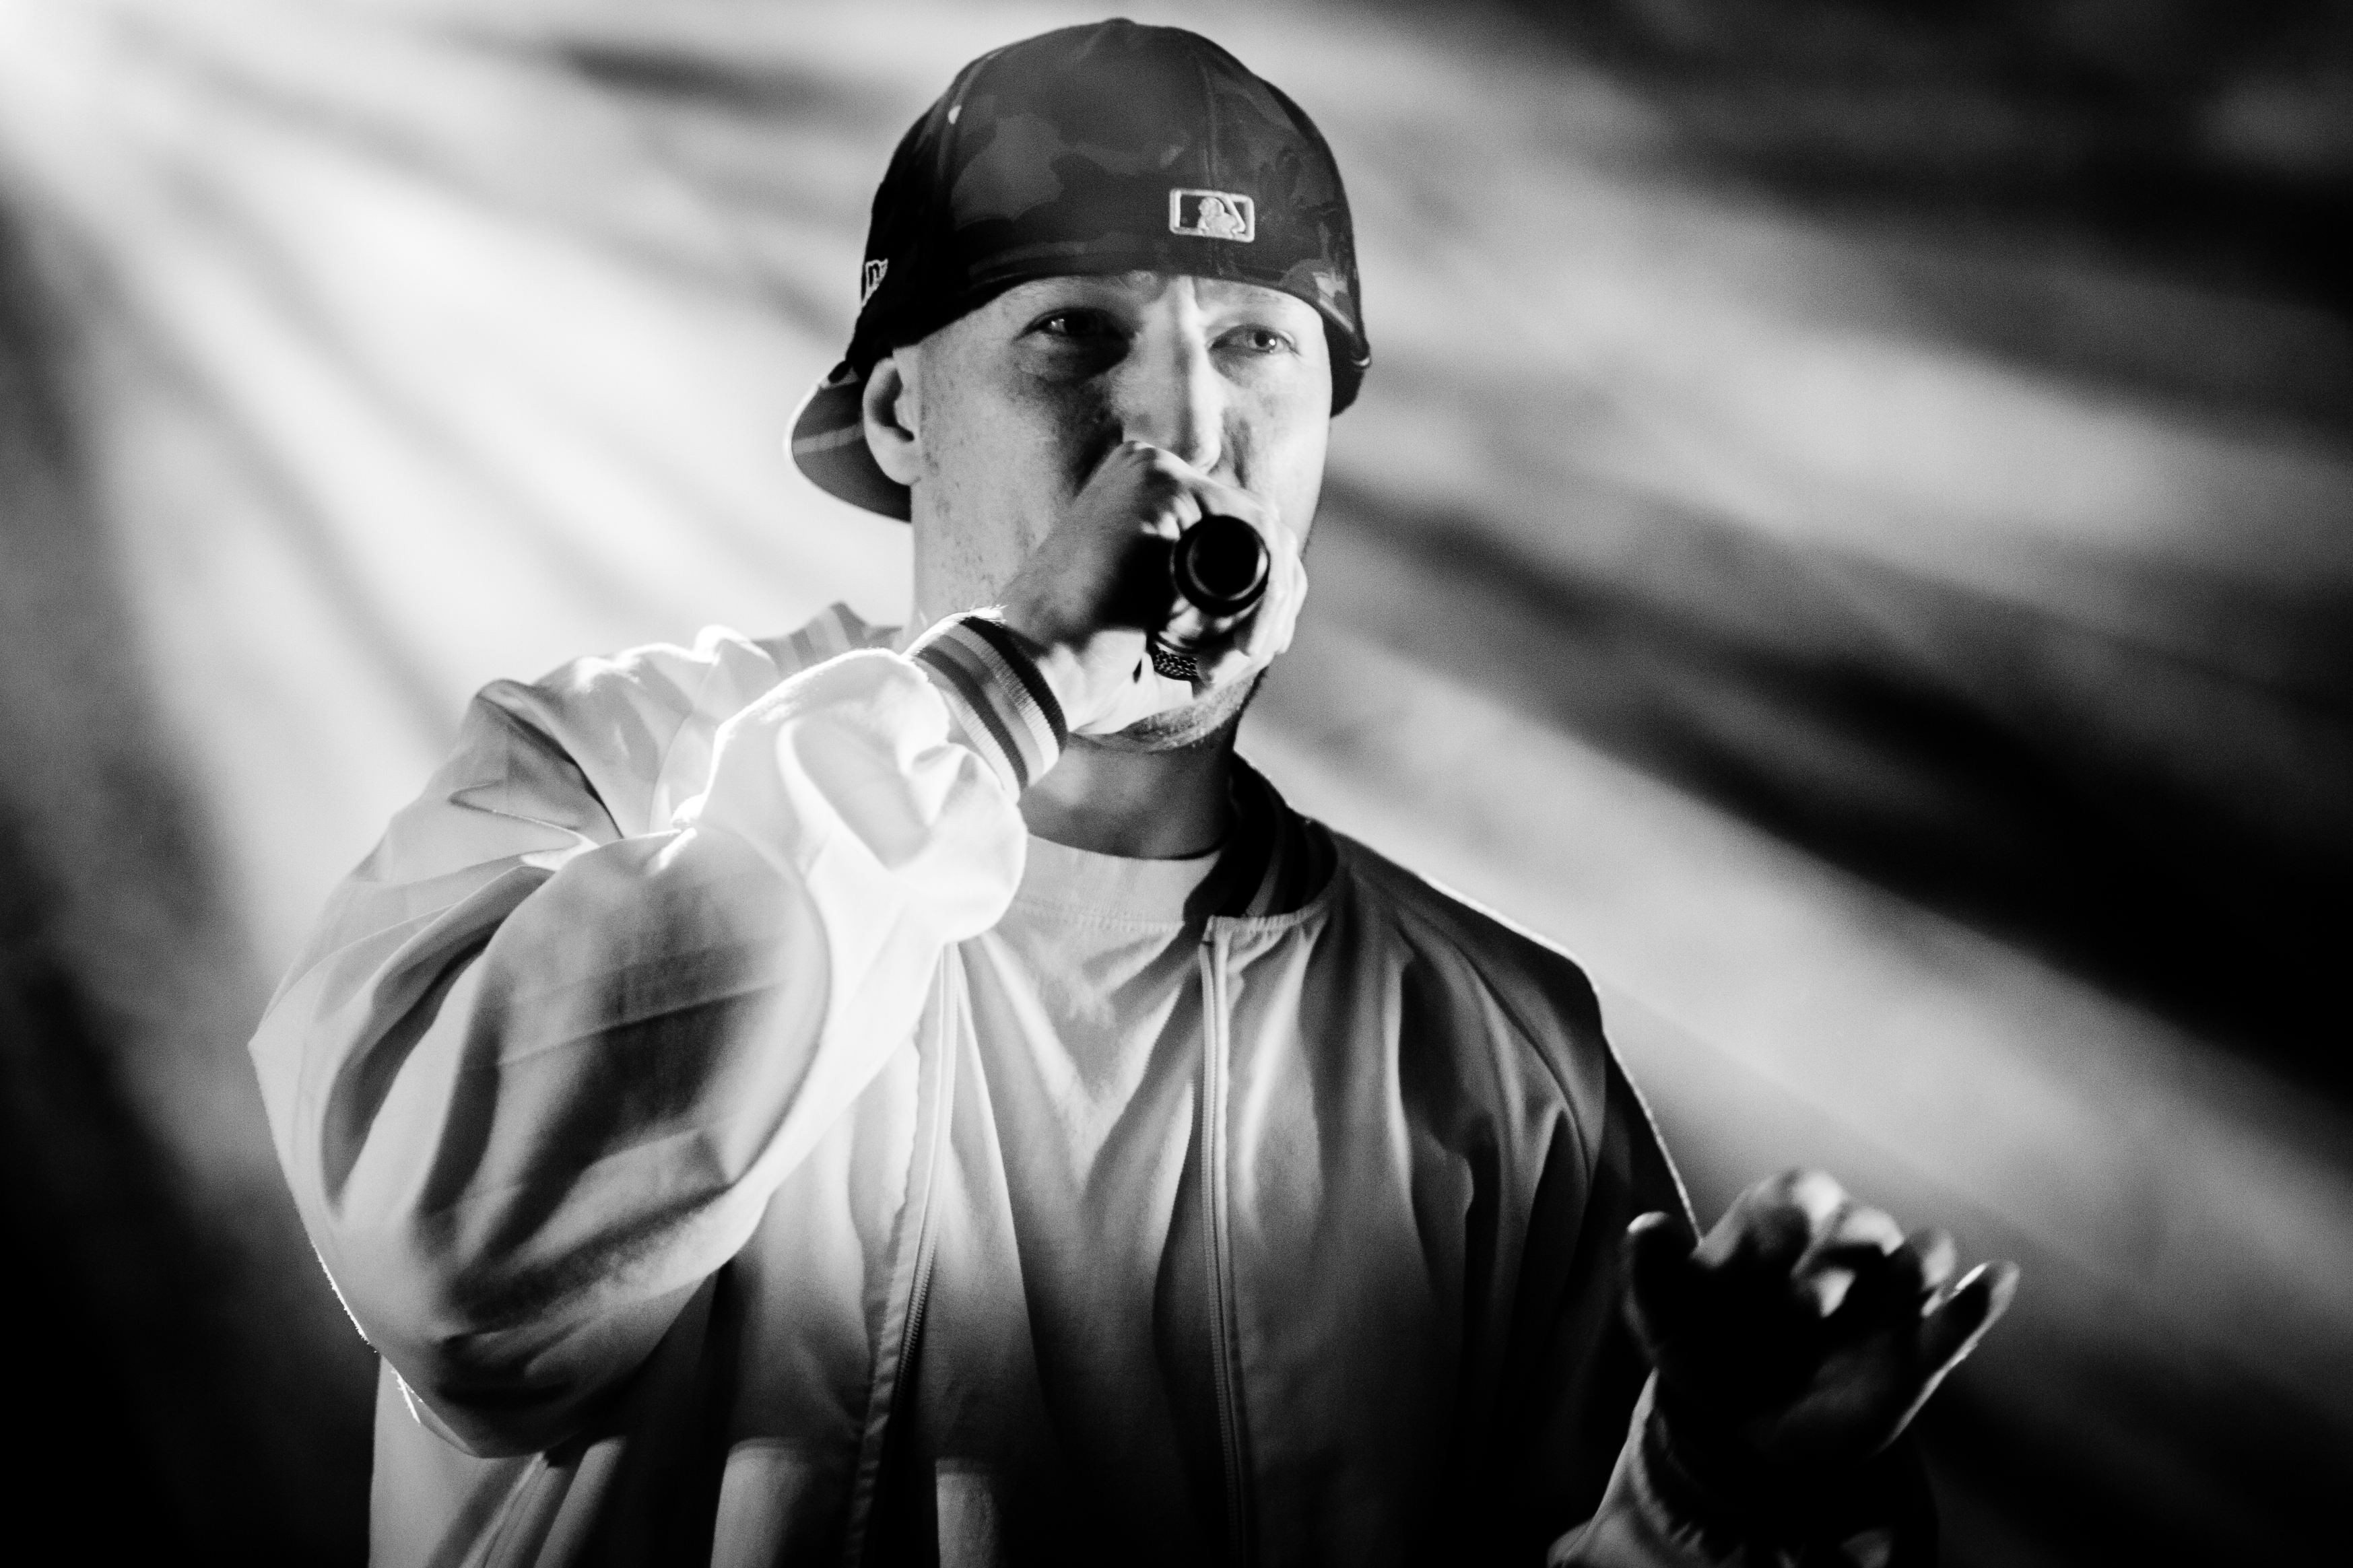
man, music, black and white, white, photography, live, portrait, darkness, black, monochrome, brussels, place, bruxelles, fete, palais, musique, fetedelamusique, deputamadre, photograph, monochrome photography, film noir